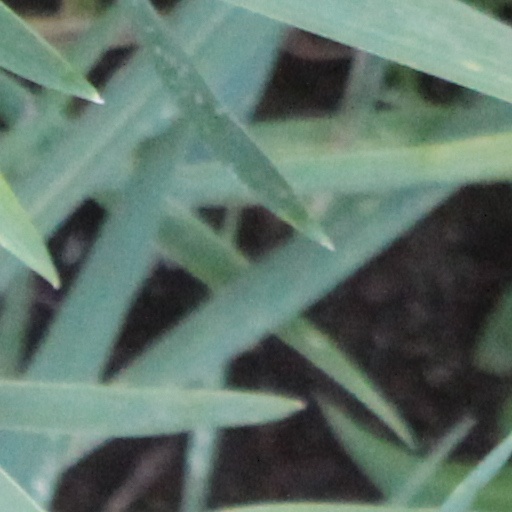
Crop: wheat